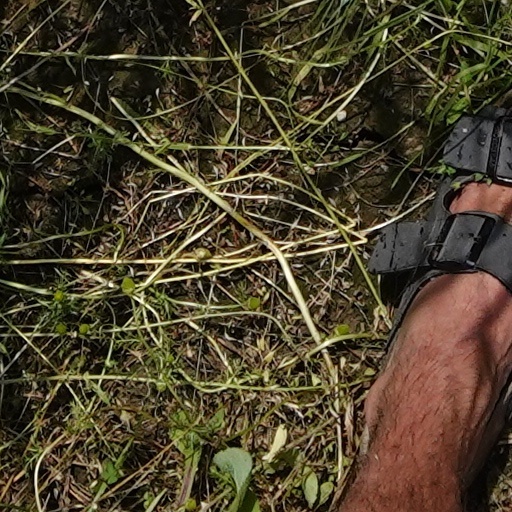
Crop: wheat